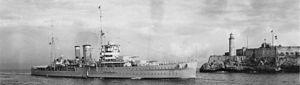
Le HMS York est un croiseur lourd de la Royal Navy construit à la fin des années 1920, premier navire de la classe York. Il est affecté à la Station d'Amérique du Nord et des Antilles avant la guerre. Au début de la Seconde Guerre mondiale, il escorte des convois dans l'Atlantique et participe à la campagne de Norvège en 1940. À la fin de l'année 1940, il est transféré à la flotte de la Méditerranée où il escorte des convois et les principaux navires de la flotte. En 1941, le HMS York est échoué après une attaque de M.T.M "Barchino" de la Xᵉ flottiglia MAS dans la baie de La Sude, en Crète, puis irrémédiablement endommagé par des bombardements. L'épave du navire est renflouée en 1952 et ferraillée à Bari.